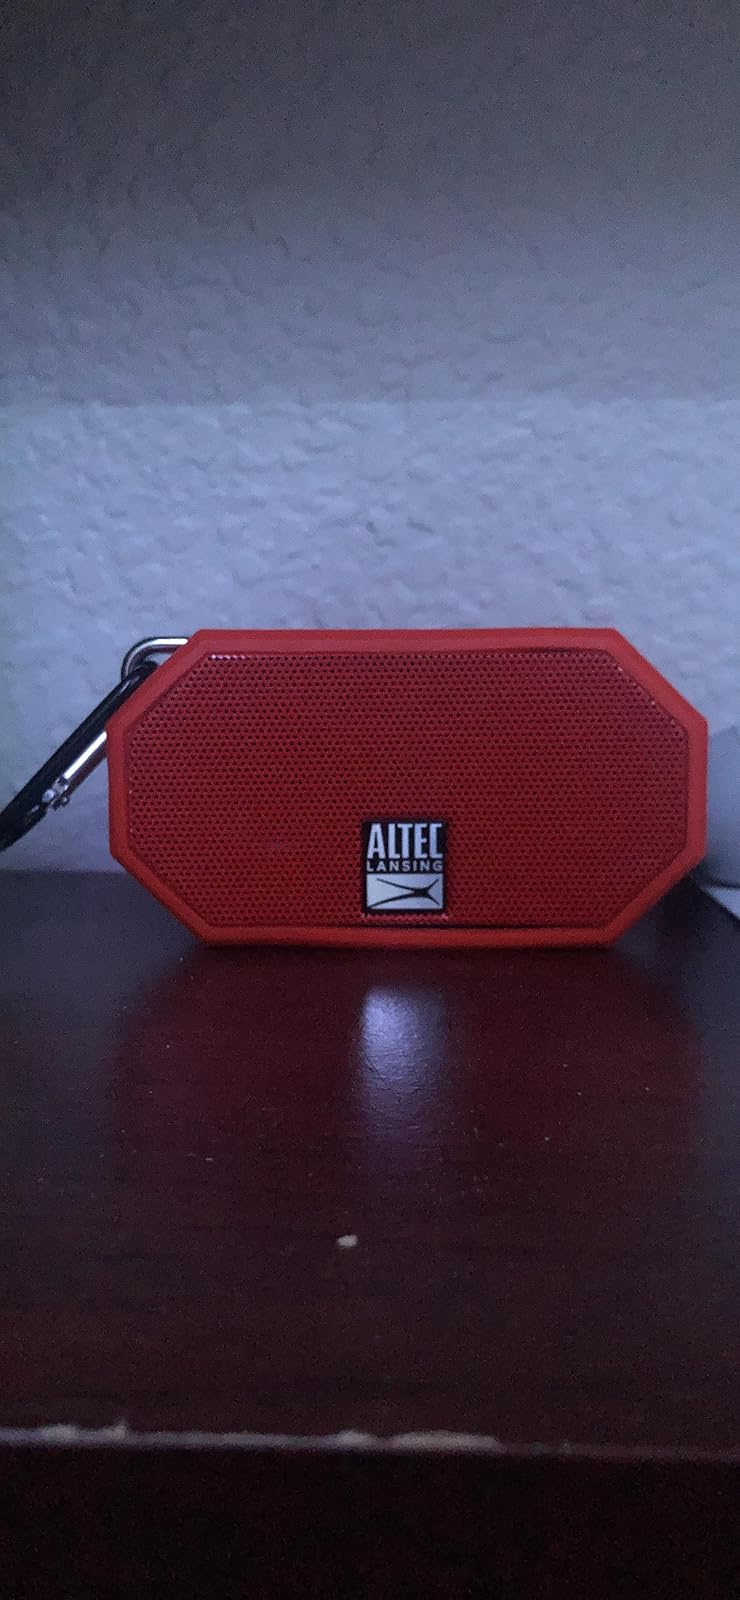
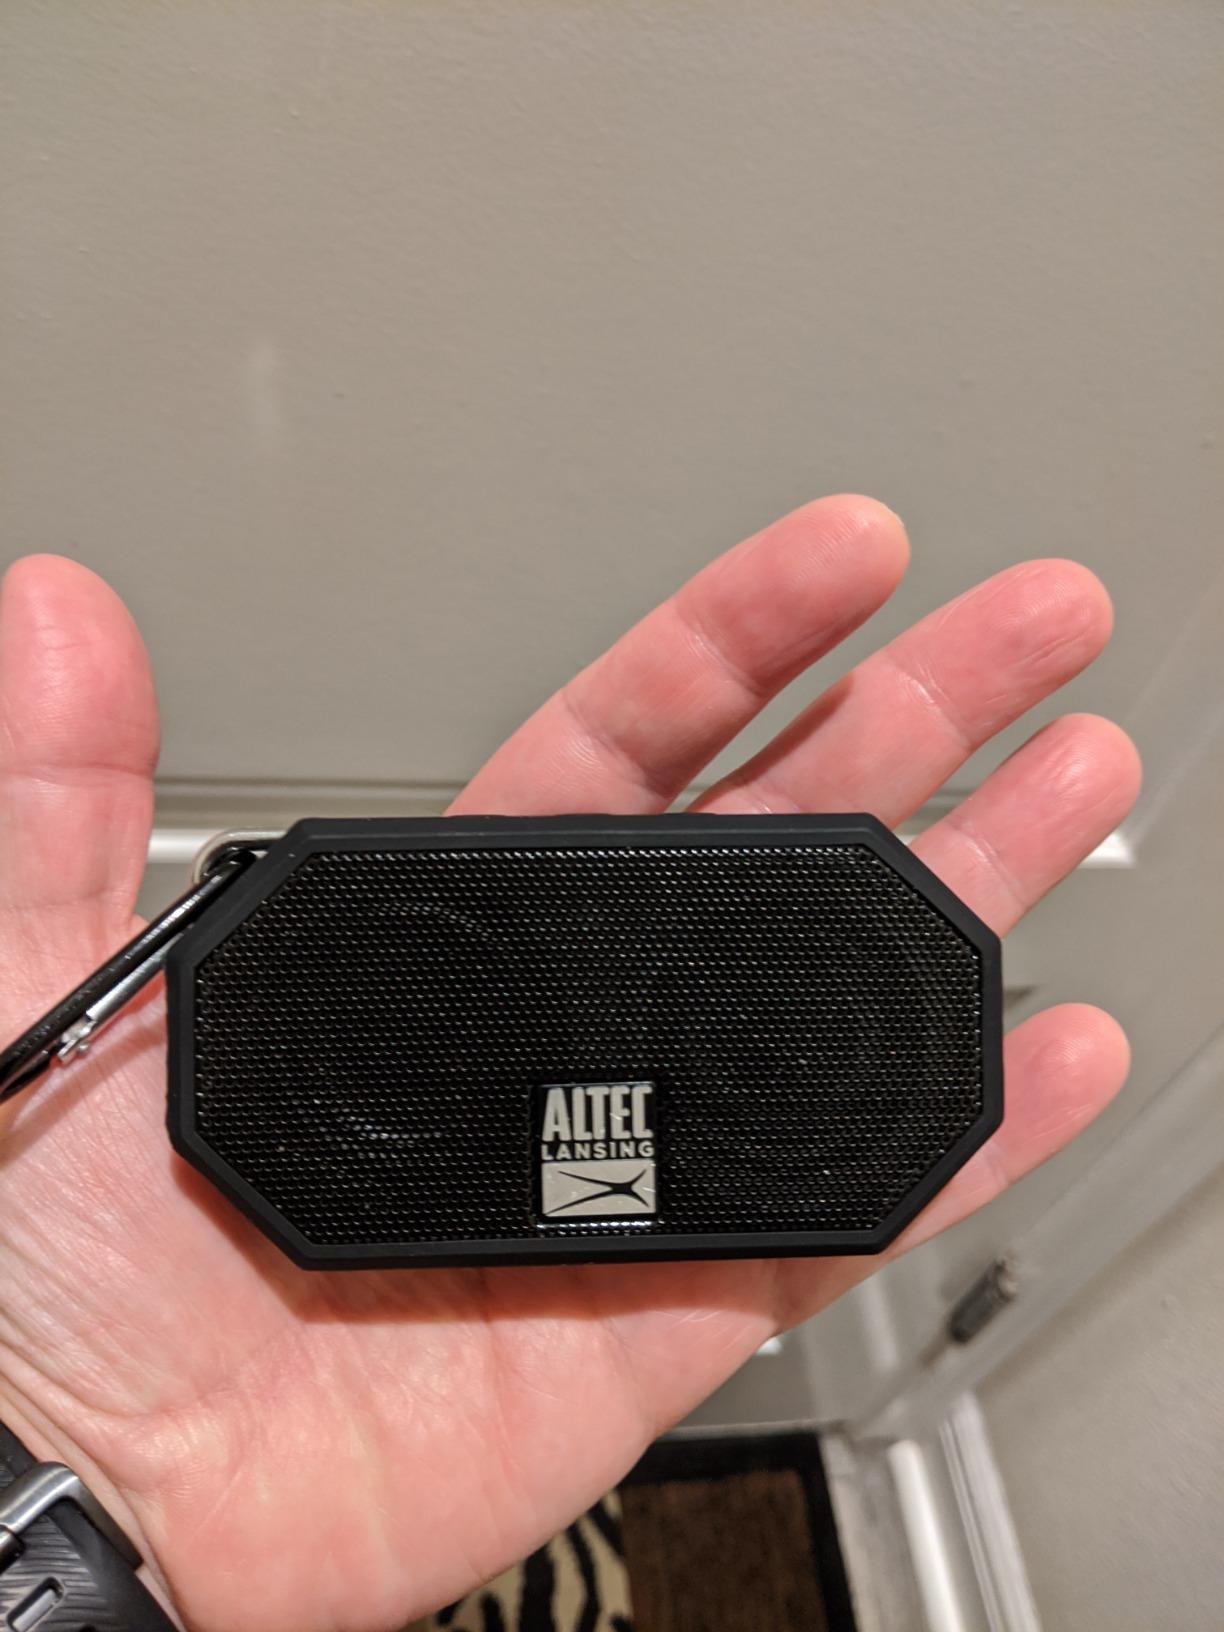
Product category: speaker
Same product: no